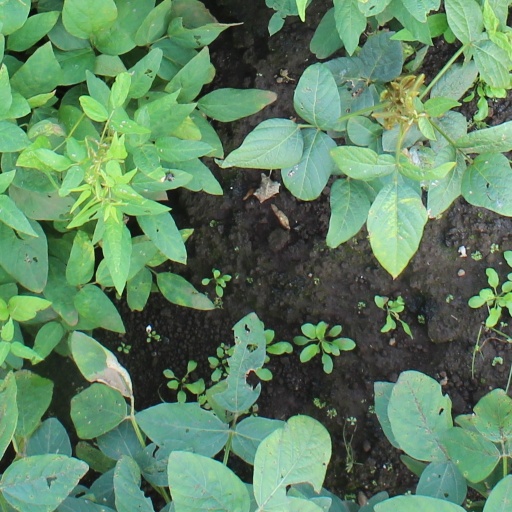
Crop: soybean